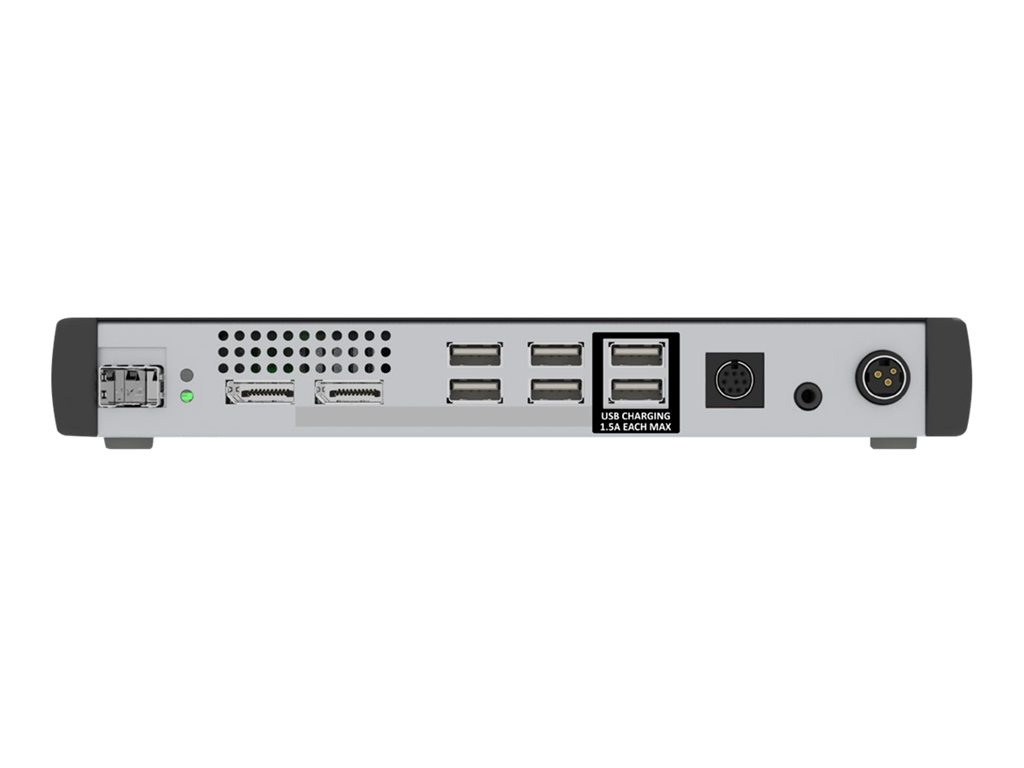
Amulet Hotkey DXZC-EMC - Zero client - USFF - 1 Tera2321 up to - RAM 512 MB - no HDD - Gigabit Ethernet - monitor: none
Amulet Hotkey DXZC-EMC - Zero client - USFF - 1 Tera2321 up to - RAM 512 MB - no HDD - Gigabit Ethernet - monitor: none - TAA Compliant Compact and highly secure PCoIP zero client with (or without) integrated smartcard reader Eight USB ports for maximum connectivity of a wide range of devices Two ports are USB-IF compliant (support high-current charging) Supports high-resolution displays with dual video up to 1920x1200 or single video up to 3440x1440 Exceptional performance including real-time video and demanding 3D graphics Connect to virtual desktops and cloud managed desktops, or for the most demanding graphics, connect to remote physical or virtual workstations Easy to configure and manage The DXZC-E series zero clients are highly secure and decode encrypted pixel data sent from a remote PCoIP host. The DXZC-E provides full duplex stereo audio, dual DisplayPort video outputs and eight USB 2.0 ports. It also has a very low noise and heat signature. All communications use NSA-Suite-B ciphers, 192-bit elliptic curve encryption or AES-256 encryption. The DXZC-E clients incorporate eight USB 2.0 ports for connecting a wide array of devices. Two of the ports are compliant with USB-IF (USB Implementer's Forum) Battery Charging Specification BC1.2, providing up to 1.5A per port for devices. Where secure, uncompromised performance and pristine graphics for remote desktop applications are paramount, the DXZC-E clients provide the best and most dependable solution available.
Brand: Amulet Hotkey
Category: Electronics > Computers > Thin & Zero Clients > Zero Client Computers